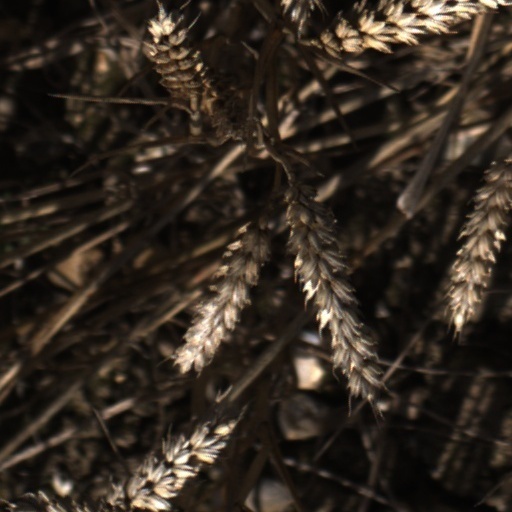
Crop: wheat